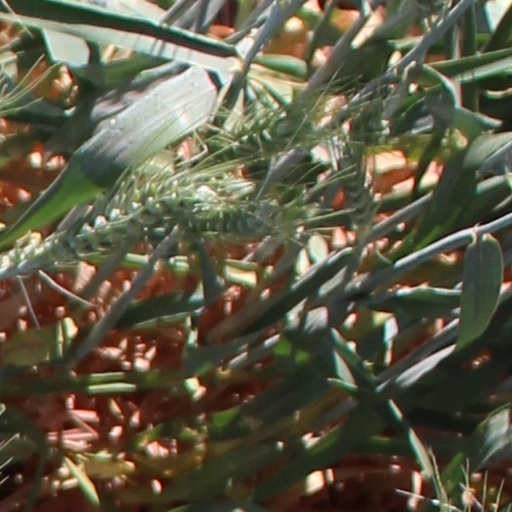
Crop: wheat